Characters of Ackley Bridge

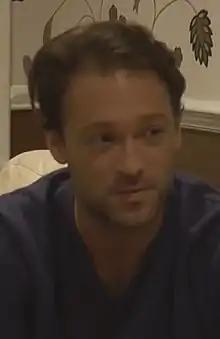
Paul Nicholls portrays Steve Bell.

Steve Bell (portrayed by Paul Nicholls) is the husband of Mandy Carter (Jo Joyner), and a PE teacher at Ackley Bridge College. In the character's backstory, Steve has had an affair with Clair Butterworth (Kimberley Walsh) behind Mandy's back, and the pair have a child together. When Mandy begins working with school sponsor Sadiq Nawaz (Adil Ray), Steve becomes wary that she will have an affair, particularly because of their history. Mandy later reveals that she has had sex with Sadiq, and the pair eventually agree to continue their marriage. When student Cory Wilson (Sam Retford) is nervous about a rugby match against his friend Riz Nawaz (Nohail Mohammed), Steve encourages him by saying "destroy him". Cory accidentally breaks Riz's neck in a tackle, and Steve is blamed for the accident. He is accused of inciting violence, and an investigation is opened to see if he can teach. Mandy tries to stay neutral due to her personal connection due to Steve, and he feels she is being unsupportive. Mandy later informs Steve that she is pregnant with his baby, and he proposes getting back together to support the child. However, Mandy tells him that despite their love for each other, they are too incompatible. Steve is replaced by Hassan Hussein (Hareet Deol) when the Valley Trust take over Ackley Bridge College.